Manila Railroad Company

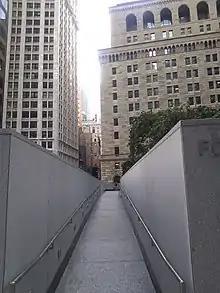
45 Nassau Street (left) hosted the headquarters of the Manila Railroad Company of New Jersey.

The negative sentiment of foreign journalists regarding the rolling stock urged the Manila Railway to order more proper railcars. In 1900, Delaware-based Harlan and Hollingsworth and Jackson and Sharp Company provided the first long coaches in the country. Metropolitan also provided their own stock soon after. By 1904, there were 120 passenger cars and 556 freight cars.